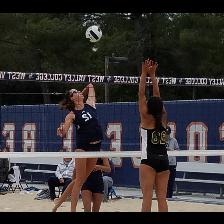
Label: Human